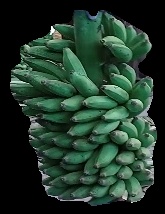
Variety: elakki-bale
Grade: grade1